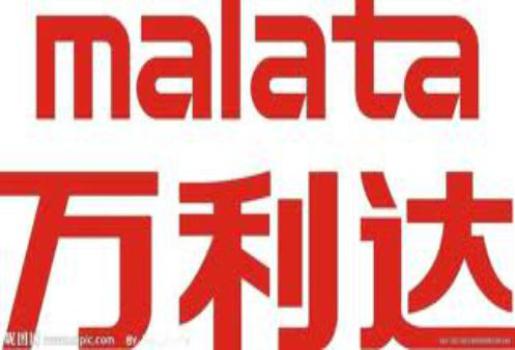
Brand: malata-2
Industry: Electronic